Sörgenloch

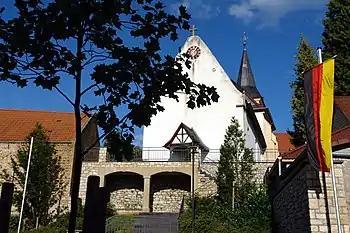
Sörgenloch Catholic Parish Church

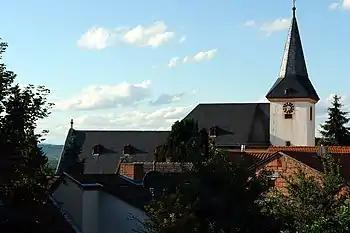
Sörgenloch Catholic Parish Church

Sörgenloch is a centre of the Rhenish-Hessian folk music scene. Many well known groups rehearse there, or recruit musicians from the village.